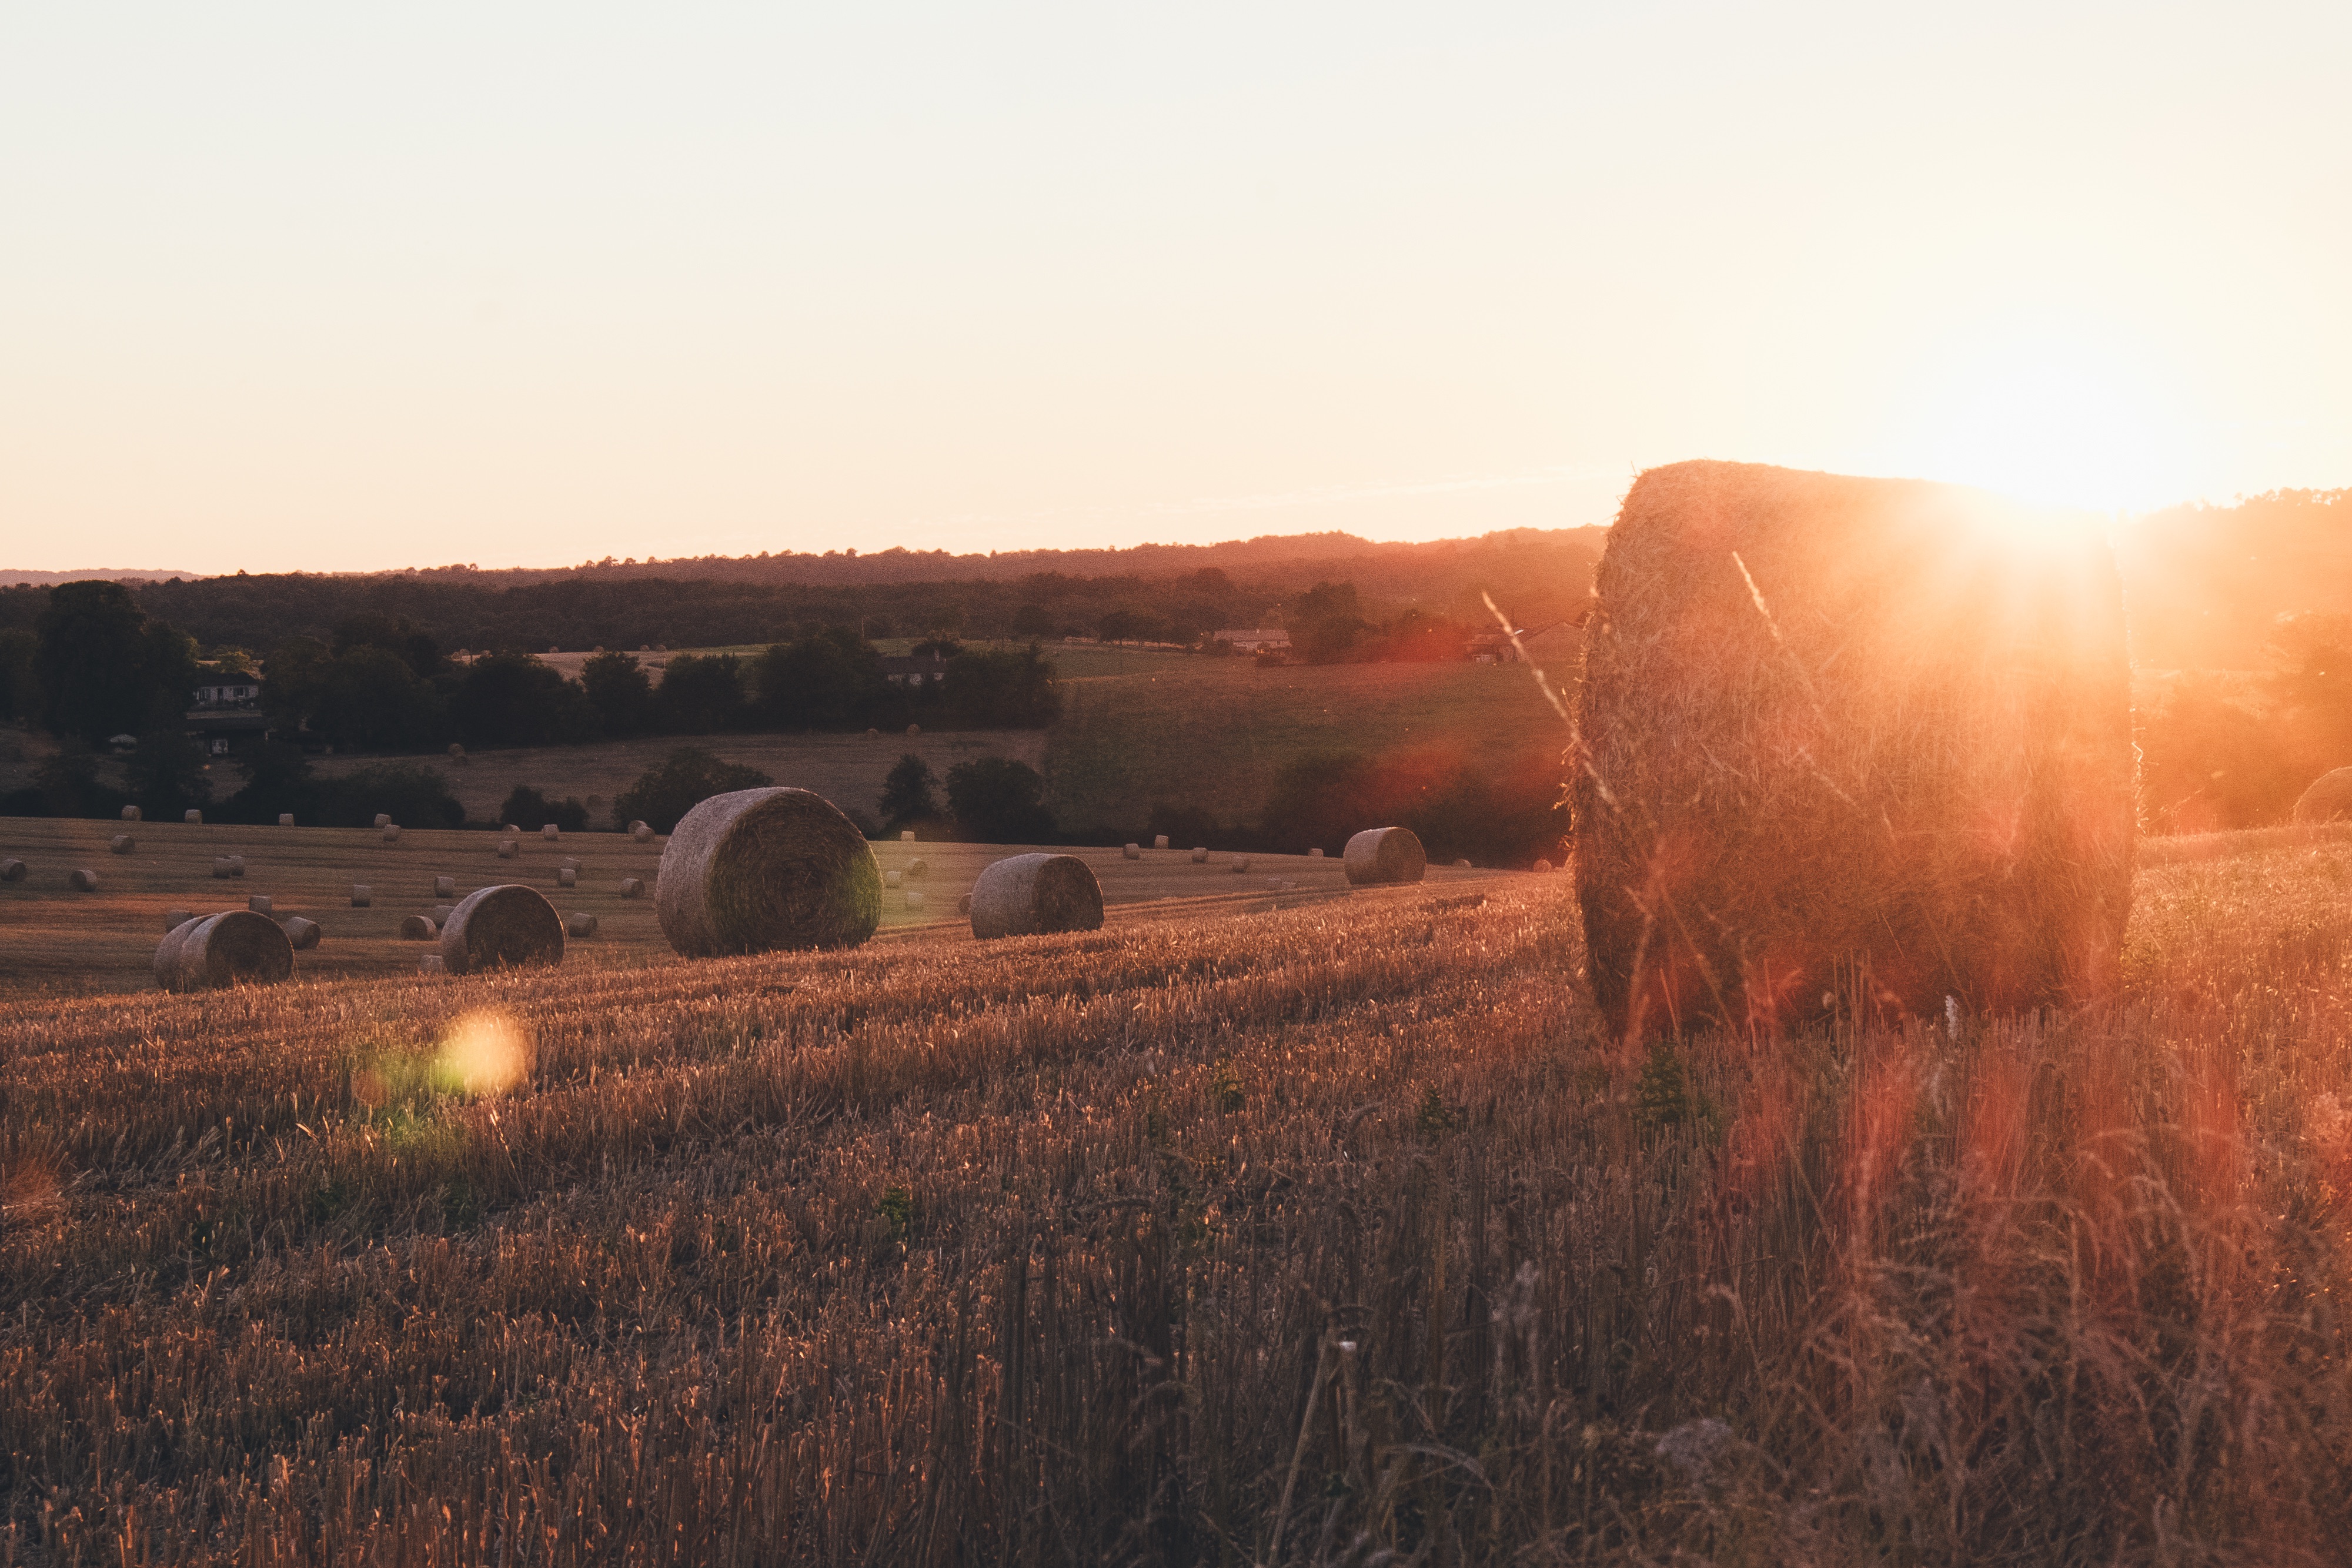
landscape, nature, grass, horizon, plant, sunrise, sunset, bale, field, prairie, countryside, sunlight, morning, hill, flower, dawn, dusk, evening, autumn, agriculture, rural area, natural environment, atmospheric phenomenon, grass family